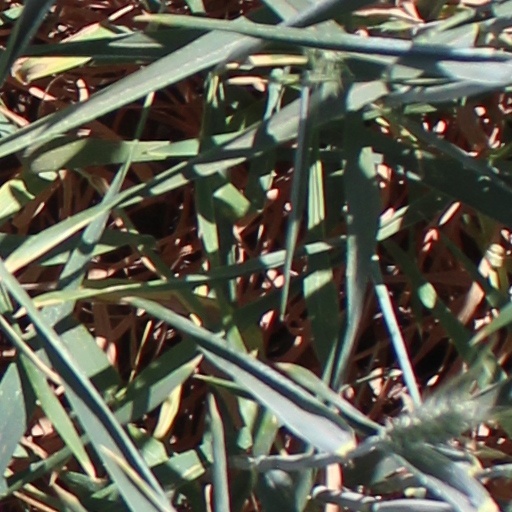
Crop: wheat